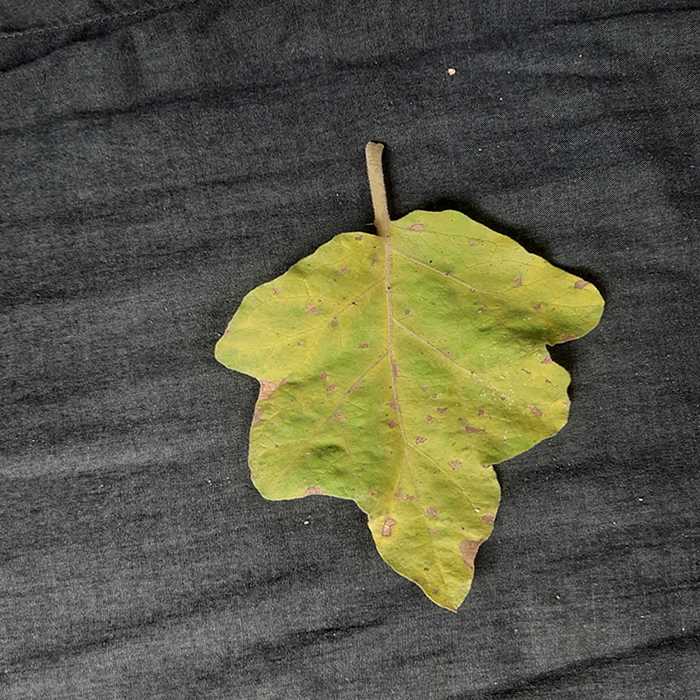
Plant: Eggplant
Label: Eggplant verticillium wilt